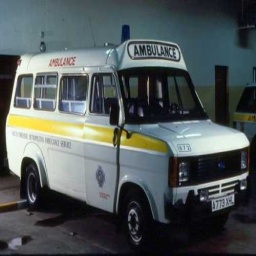
Label: ambulance